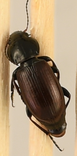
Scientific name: Amara alpina
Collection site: Niwot Ridge NEON (NIWO), plot NIWO_006